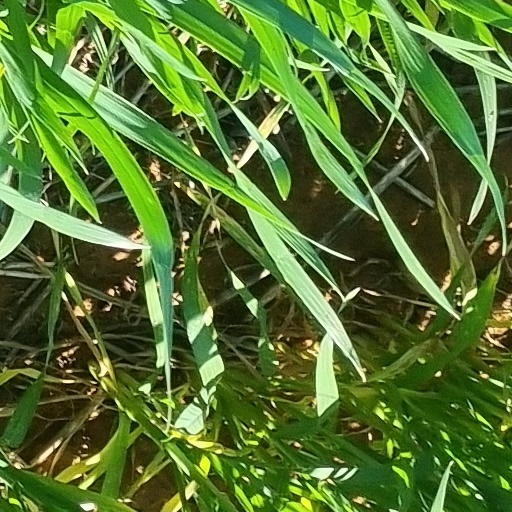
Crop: wheat